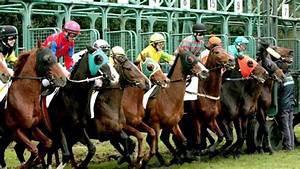
horse